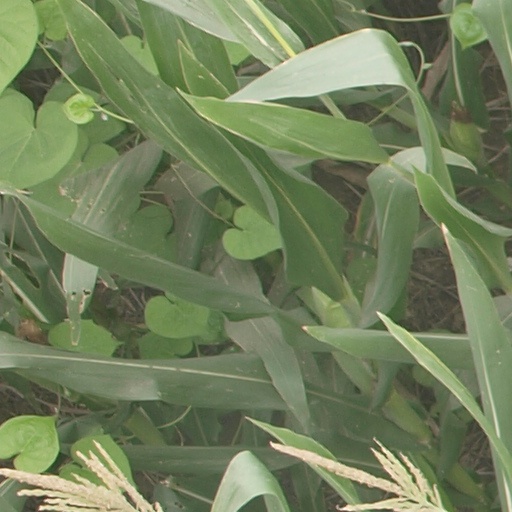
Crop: maize; corn